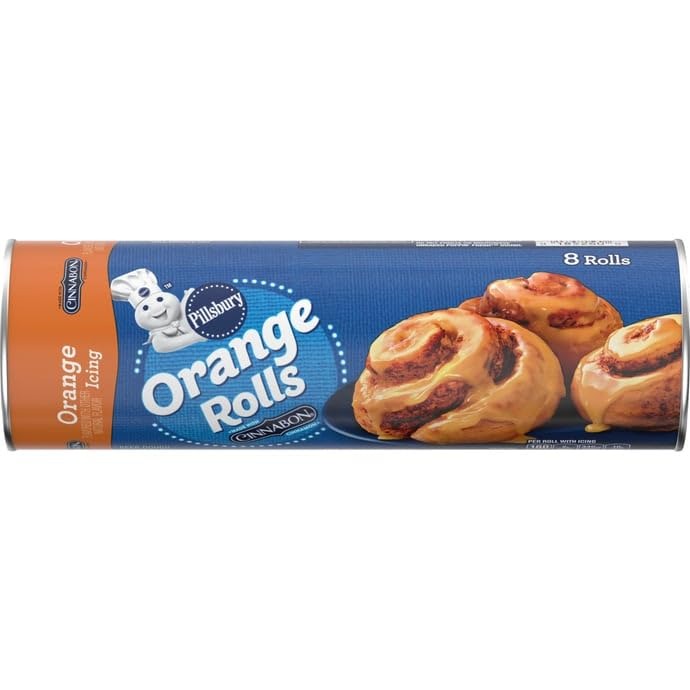
Item Name: Pillsbury™ Orange Rolls with Orange Icing
Bullet Point 1: SAVOR THE MORNING: Slow down this morning to enjoy a warm, soft, Pillsbury orange cinnamon roll with icing
Bullet Point 2: EASY TO PREPARE: Just pop, place, bake and spread with icing
Bullet Point 3: MAKES 8 ORANGE ROLLS: Includes refrigerated dough made with Cinnabon cinnamon and Orange Icing
Bullet Point 4: BOX TOPS FOR EDUCATION: Simply scan your receipt to earn cash for participating schools
Bullet Point 5: AT HOME MEMORIES: Imagine the memories you'll make while gathering to enjoy Pillsbury cinnamon rolls
Value: nan
Unit: None

Price: 3.68